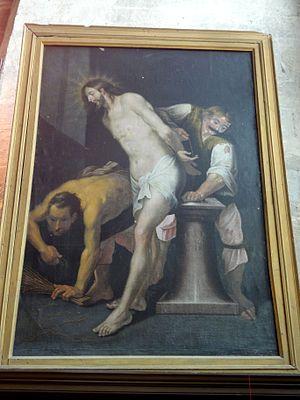
La Flagellation de Jésus, par Quentin Varin (1570-1634).
L'église Saint-Jacques est une église catholique paroissiale de style gothique située à Compiègne, dans l'Oise, en France. Elle est inscrite en 1998 sur la liste du patrimoine mondial par l'UNESCO au titre des chemins de Saint-Jacques-de-Compostelle en France. C'est un édifice de taille moyenne, d'une longueur totale de 51 m, issu de deux périodes distinctes : le chœur, le transept et la nef avec ses bas-côtés ont été bâtis entre 1235 et 1270, sauf la partie haute de la nef ; cette dernière, le clocher, les chapelles le long des bas-côtés et le déambulatoire ont été ajoutés entre 1476 et le milieu du XVIᵉ siècle. Ces extensions reflètent le style gothique flamboyant, sauf le lanternon au sommet du clocher, qui est influencé par la Renaissance. Le clocher est une œuvre remarquable, tout comme le chœur et le transept, qui quant à eux représentent les parties les plus anciennes de l'église et sont une intéressante illustration du style pré-rayonnant. L'intérieur de l'église est marqué par les transformations de la fin de l'Ancien Régime, portant notamment sur un revêtement en marbre du chœur et un habillement des piliers de la nef par des boiseries.